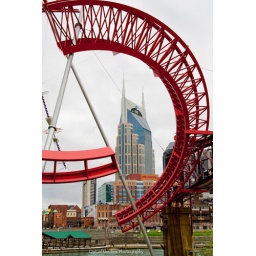
Sculpture on the Cumberland river with Nashville's &amp;quot;Batman&amp;quot; building in the background.